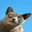
Label: cat